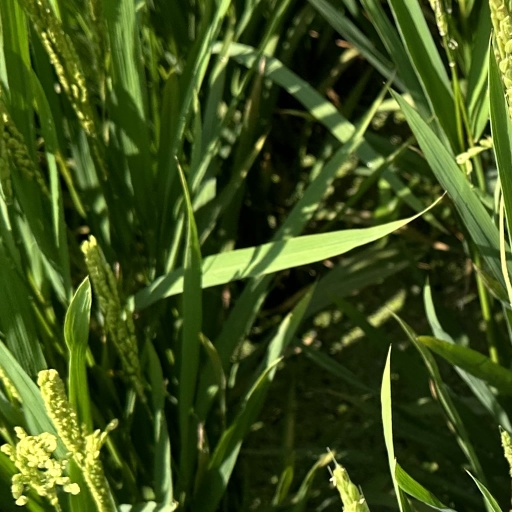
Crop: rice